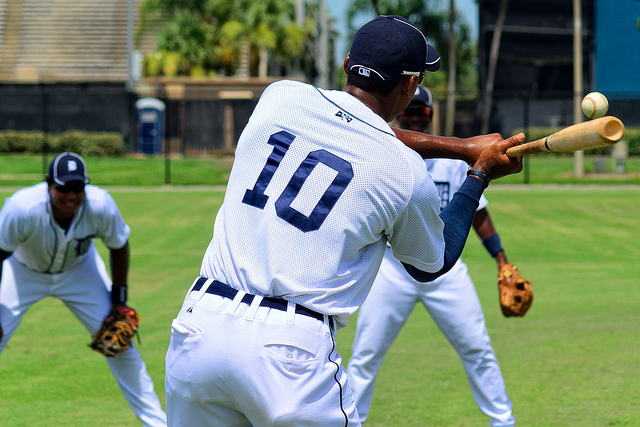
hình ảnh sau lưng người đàn ông đang chơi bóng chày